Answer in natural language. Consider the 3D positions of the objects in the scene and not just the 2D positions in the image. Is the centerpoint of  dining table (marked A) at a higher height than black circular chair with four legs (marked B)? Choose between the following options: yes or no
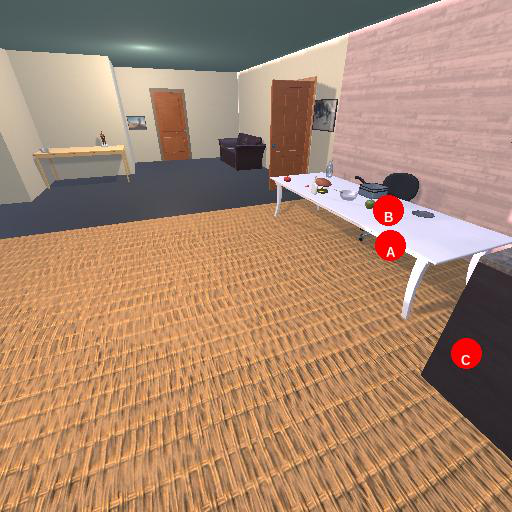
<answer>yes</answer>